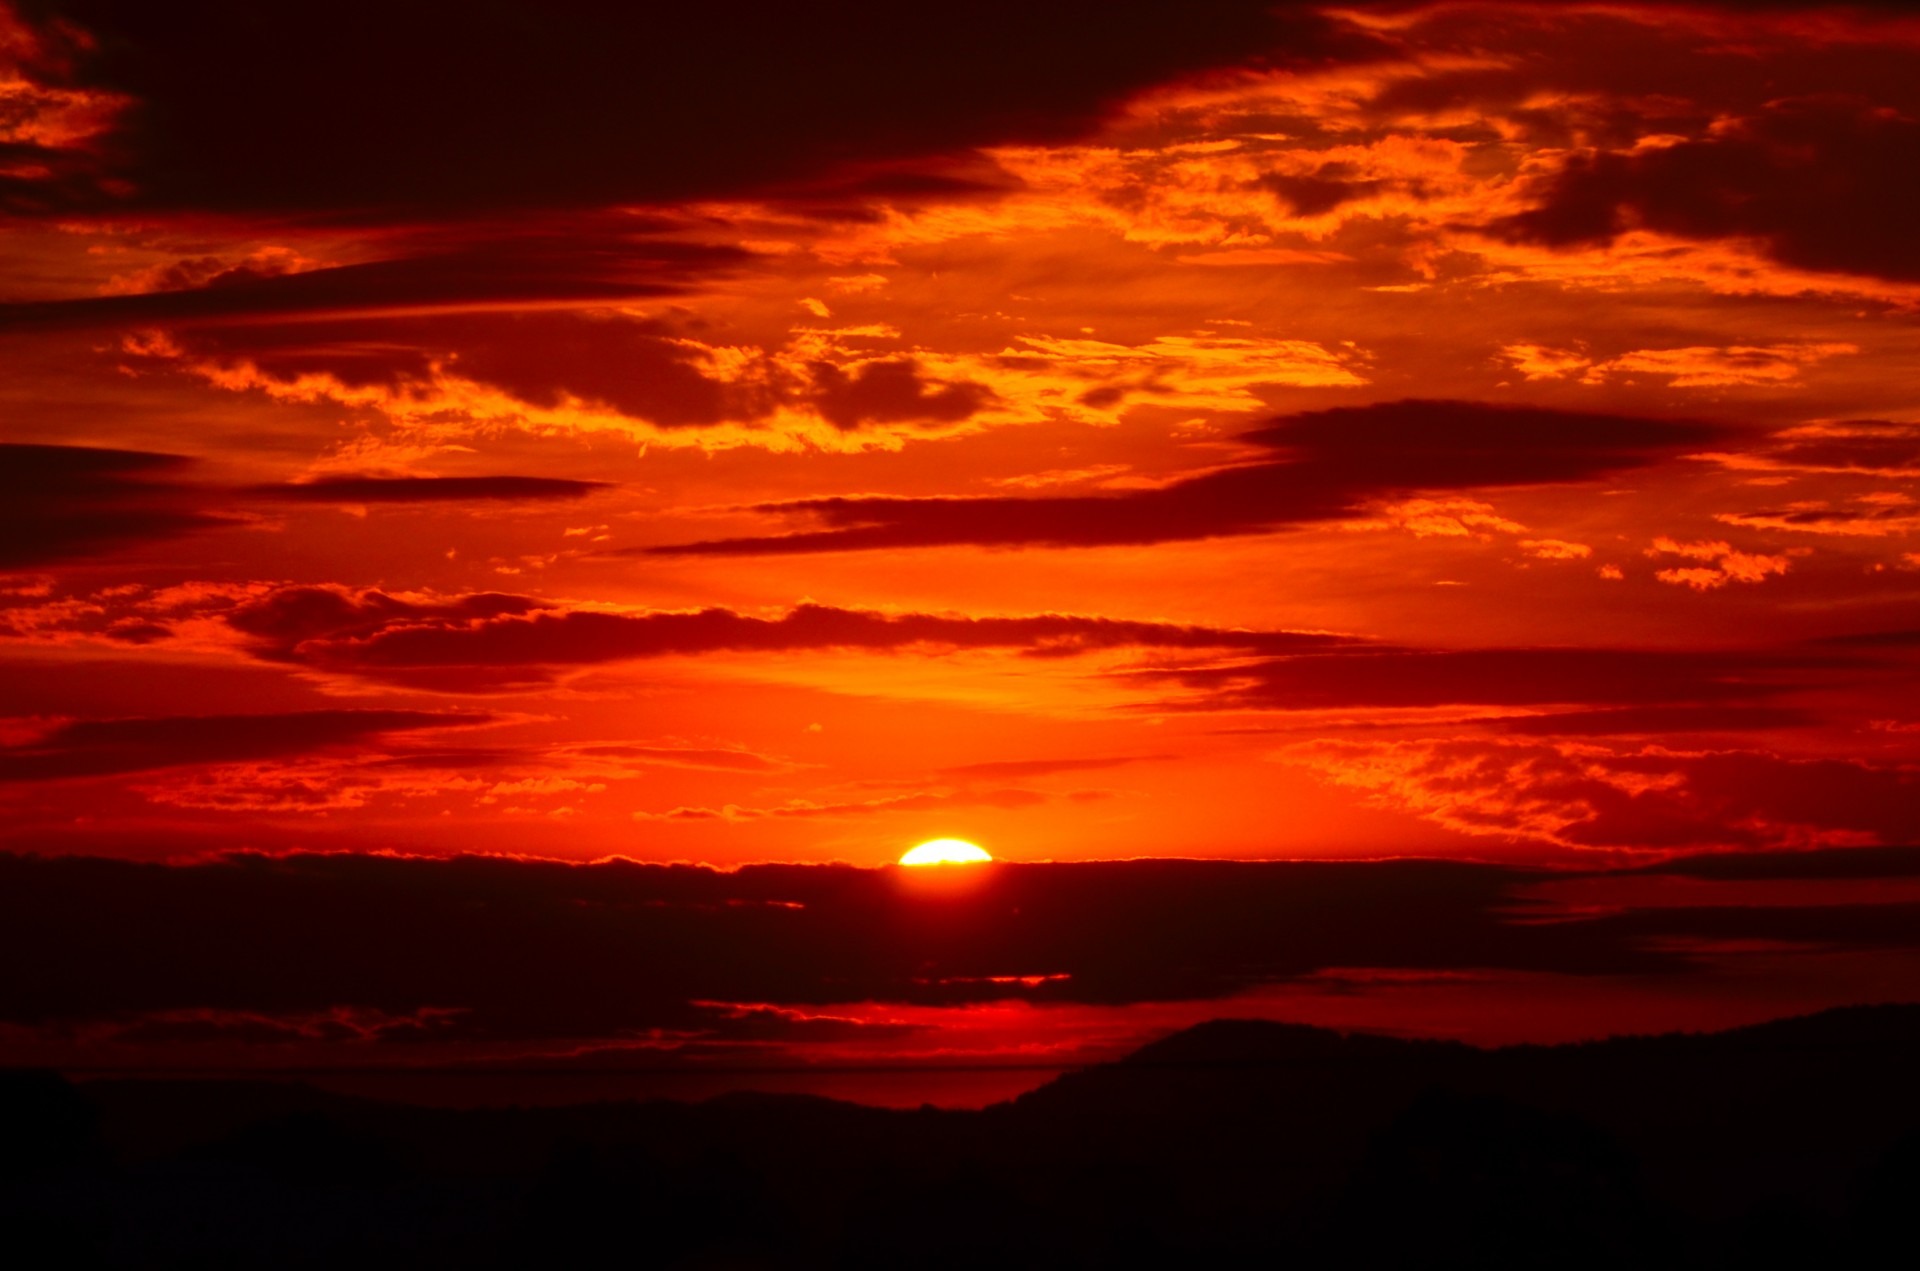
horizon, glowing, cloud, sky, sun, sunrise, sunset, sunlight, cloudy, star, dawn, atmosphere, dark, dusk, evening, twilight, orange, red, scenic, scenery, fire, colorful, skies, clouds, bright, landscapes, silhouettes, shiny, fiery, shining, flares, afterglow, evenings, mornings, red sky at morning, horizons